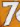
Number: 7